Ring of Fire

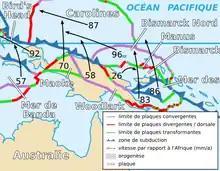
Papua New Guinea and tectonic plates: Pacific plate, Australian plate, Caroline plate, Banda Sea plate (as "Mer de Banda"), Woodlark plate, Bird's Head plate, Maoke plate, Solomon Sea plate, North Bismarck plate, South Bismarck plate and Manus plate (in French)

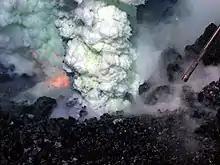
Volcanic eruption at West Mata submarine volcano between Samoa and Tonga, 2010

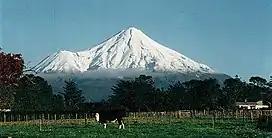
View of Mount Taranaki from Stratford

New Zealand contains the world's strongest concentration of youthful rhyolitic volcanoes, and voluminous sheets of tuff blanket much of the North Island. The earliest historically dated eruption was at Whakaari/White Island in 1826, followed in 1886 by the country's largest historical eruption at Mount Tarawera. Much of the region north of New Zealand's North Island is made up of seamounts and small islands, including 16 submarine volcanoes. In the last 1.6 million years, most of New Zealand's volcanism is from the Taupō Volcanic Zone.